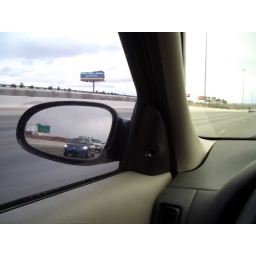
car in my mirror